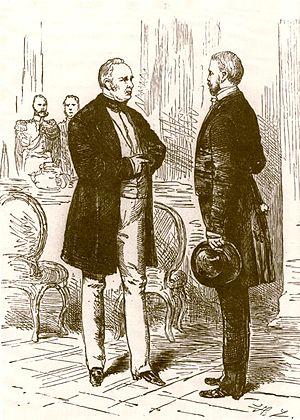
Otto von Bismarck /ˈɔtoː fɔn ˈbɪsmɑːk/, duc de Lauenburg et prince de Bismarck, né à Schönhausen le 1ᵉʳ avril 1815 et mort le 30 juillet 1898 à Friedrichsruh, est un homme d'État prussien puis allemand.